2008 attacks on Christians in southern Karnataka

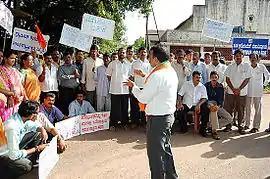
Activists belonging to the Bajrang Dal protested outside the gates of St Aloysius College on 29 August.

Several explanations of the cause of the September 2008 attacks have been postulated. Many Christians believe that the attacks were a direct response from right-wing Hindu organisations who were targeting the people of Mangalore and the surrounding area because they had been outspoken about persecution of Christians in Orissa. St. Aloysius College, a Jesuit institution in Mangalore, and some other 2000 Christian schools in Karnataka, went on strike for varying periods between 29 August and 5 September prior to the attacks, protesting against anti-Christian persecution in Orissa, contrary to the orders of the government who stated that they were to be regular work days. Primary and secondary education minister Vishweshwar Hegde Kageri, responding to the shutting down of the Christian educational institutions in Karnataka, had directed the public education department to issue show-cause notices to schools that had objected to the violence against Christians in Orissa. A Christian institution in Shimoga had reportedly received a notice from the education ministry of Karnataka during the strike saying, "The VHP and Bajrang Dal have conducted a protest against the closure of schools and criticised your action. They have submitted letters requesting action against you for this. In this context, you are asked to show cause as to why action should not be initiated against you for using religion as an excuse to announce a holiday and as to why permission to run your institution should not be withdrawn." State Home Minister V. S. Acharya explained the reason for the notices, "All Christian institutions are grant-in-aid institutions of the government and they should have had the courtesy to inform us before declaring a holiday. Their decision to act unilaterally cannot be tolerated." The education minister was backed by the State President D. V. Sadananda Gowda, who issued a statement in which he stated that Christian education institutions had committed a crime by declaring a holiday without obtaining the state government's permission. However, the Indian National Congress (INC) condemned Hegde's statement to take action against Christian education institutions and the leader of the Opposition in the Legislative Assembly, Mallikarjun Kharge, stated that "The minister's statement is not proper. It may lead to law and order problem in the State." Bajrang Dal proponents protested with banners outside the St. Aloysius College gates and across Mangalore on Saturday 31 August, the day after the college had closed for a holiday, chanting slogans such as, ""Jai Mata Di"" (Hail to the Mother) and ""Bharat Mata ki jai"" (Hail Mother India). The closure of the schools in Mangalore were not alone; some 45,000 institutions across India had participated on 29 August in a "prayer for peace and communal harmony" in response to the events in Orissa.